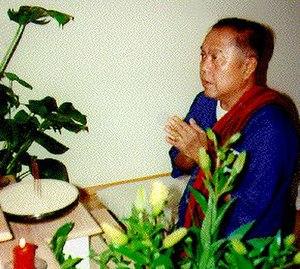
Sulak Sivaraksa, né le 27 mars 1933 à Bangkok, est un bouddhiste thaïlandais, militant dans les domaines du social, de l’écologie et des Droits humains.